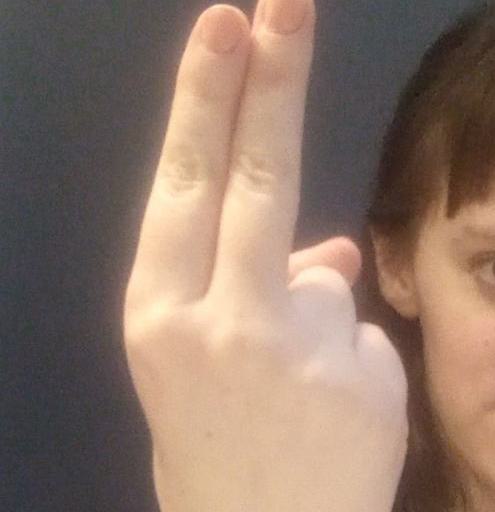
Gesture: two_up_inverted